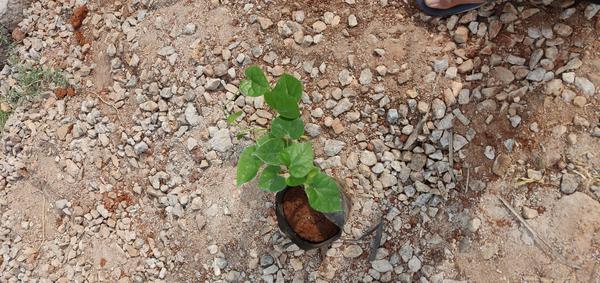
Plant: Amruta_Balli